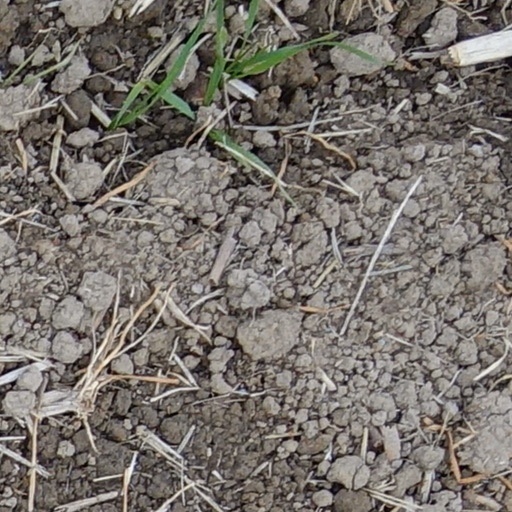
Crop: wheat